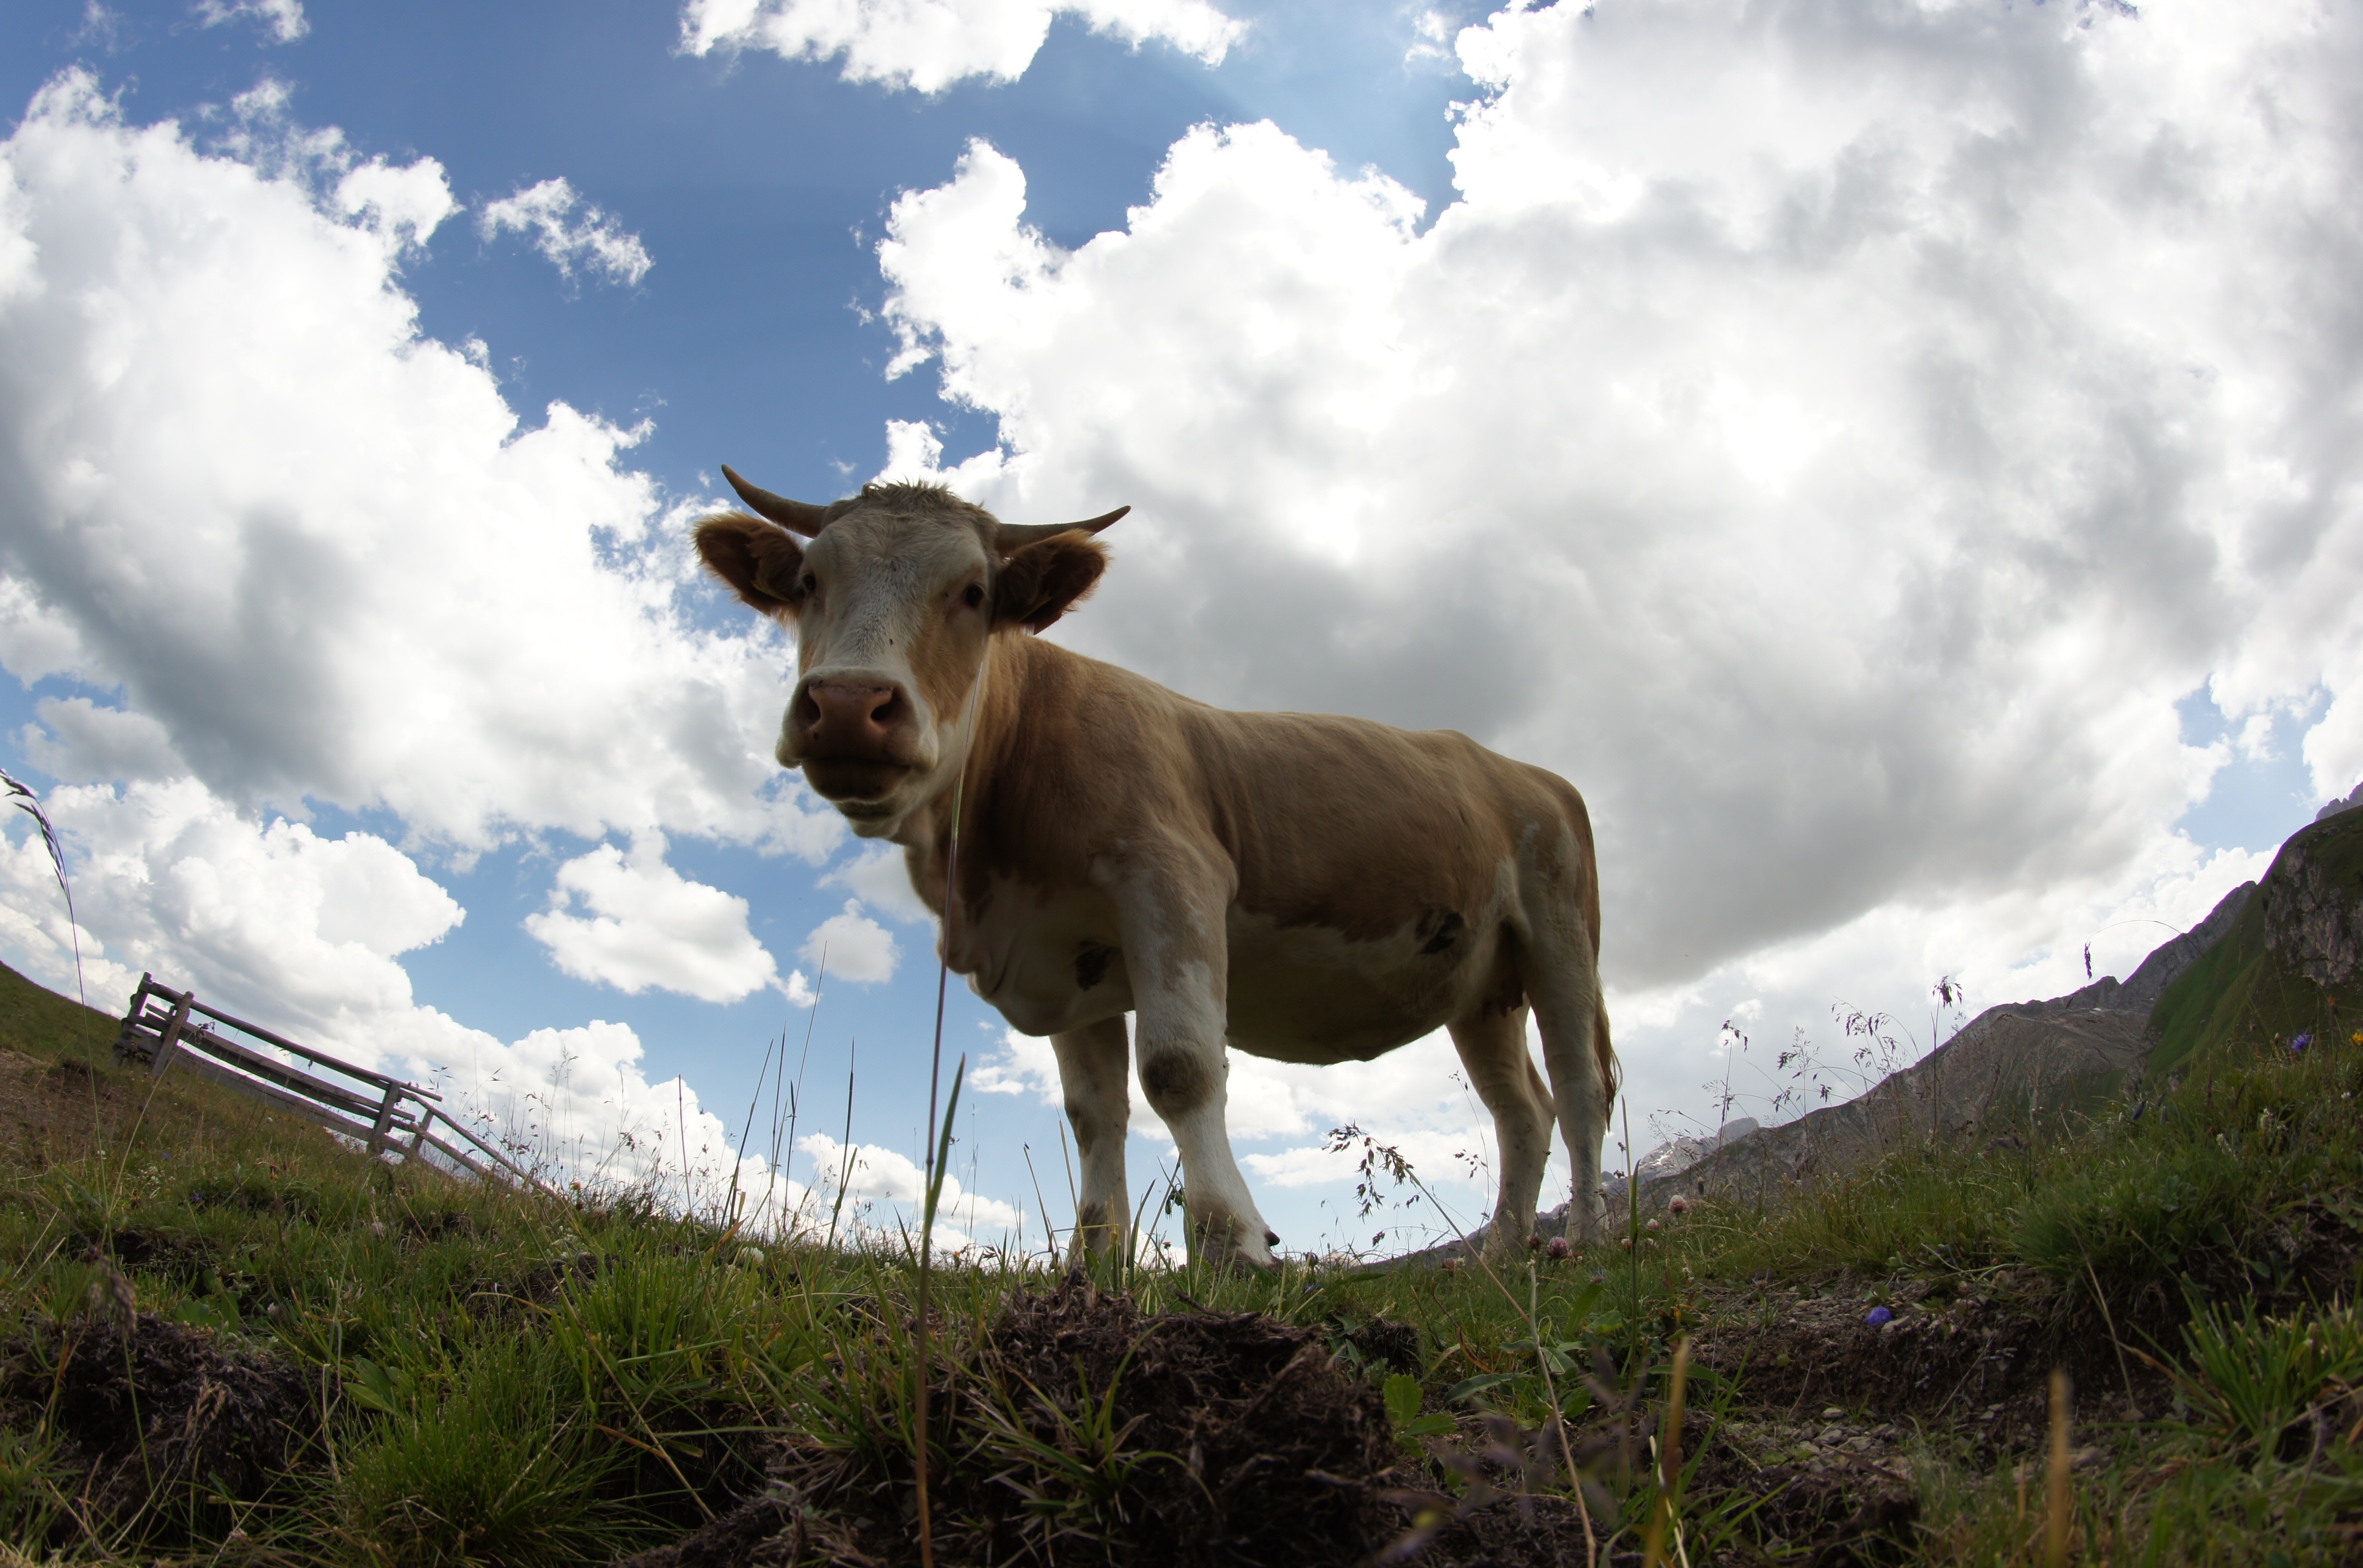
nature, grass, mountain, meadow, animal, wildlife, cow, cattle, pasture, grazing, mammal, milk, alp, prato, cows, clouds, trekking, animals, horns, august, dolomites, wide angle, rural area, south tyrol, bovino, cattle like mammal